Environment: real
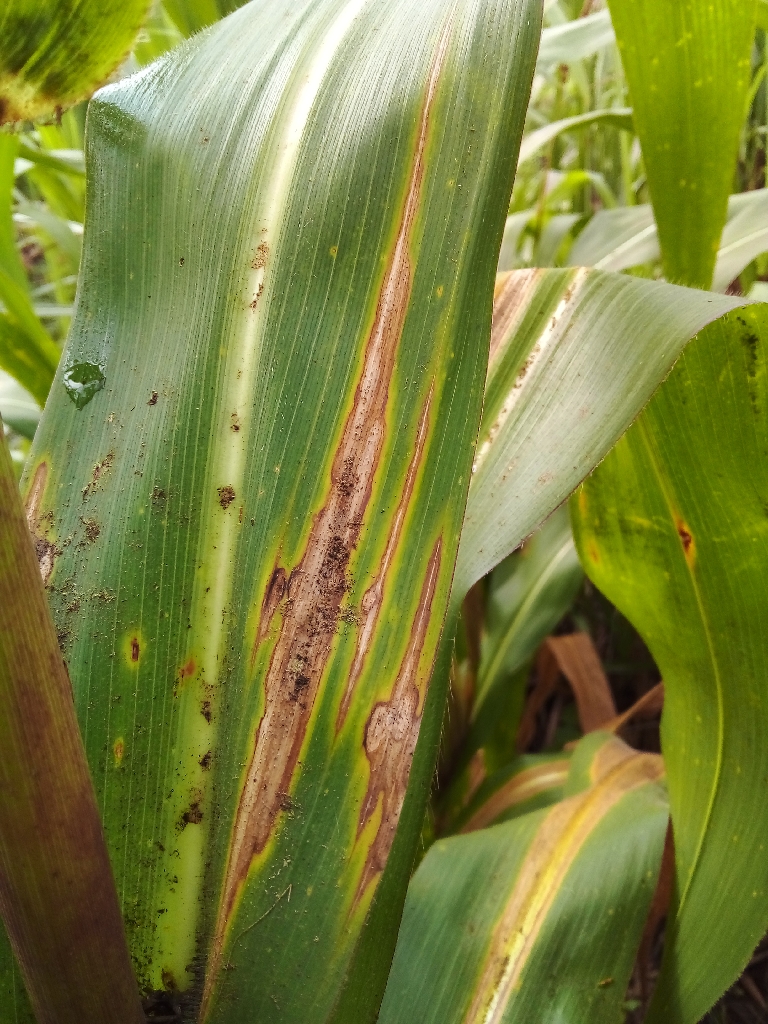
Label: northern_corn_leaf_blight